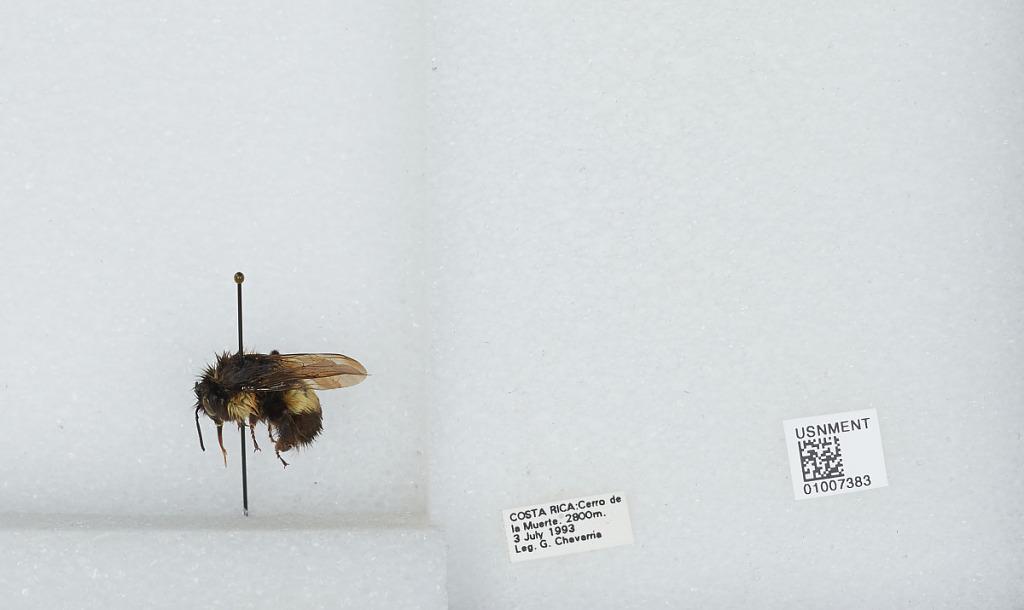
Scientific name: Bombus (Pyrobombus) ephippiatus (Say)
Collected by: G. Chavarria
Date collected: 1993-7-3
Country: Costa Rica
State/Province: San Jose
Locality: Cerro de la Muerte
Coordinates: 9.5583, -83.7239